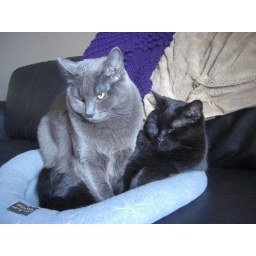
Loki taking over the cat bed